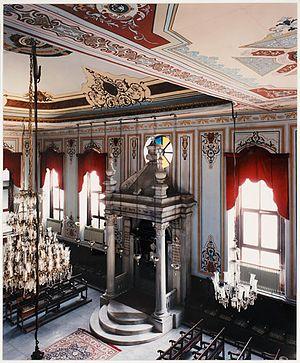
La synagogue Hemdat Israël est une synagogue construite en 1899. Elle est située dans le quartier de Kadikoy, sur la rive Asiatique d'Istanbul, en Turquie. Les visites et la participation aux prières sont possibles après contact avec la communauté juive locale.
Cet article présente une liste de synagogues de Turquie.